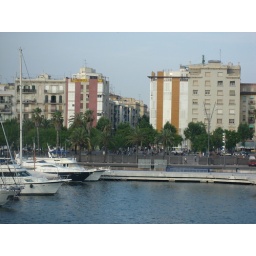
Barceloneta; our apartment was in the brown stripey building on the left